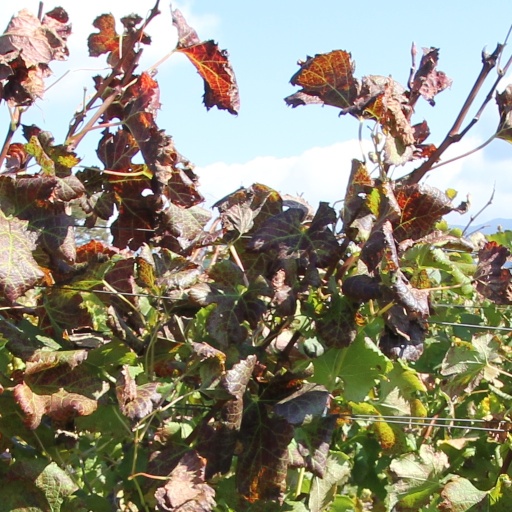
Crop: grape